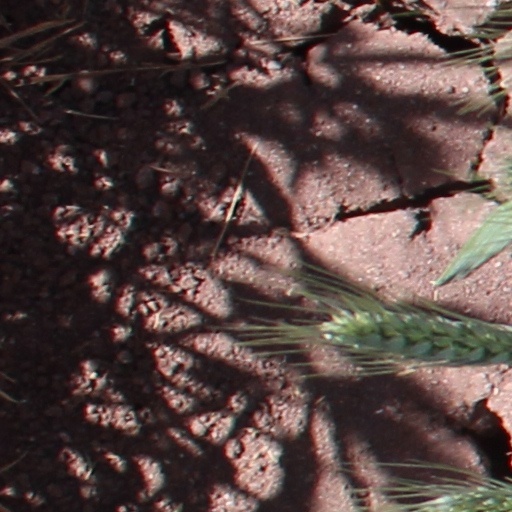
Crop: wheat